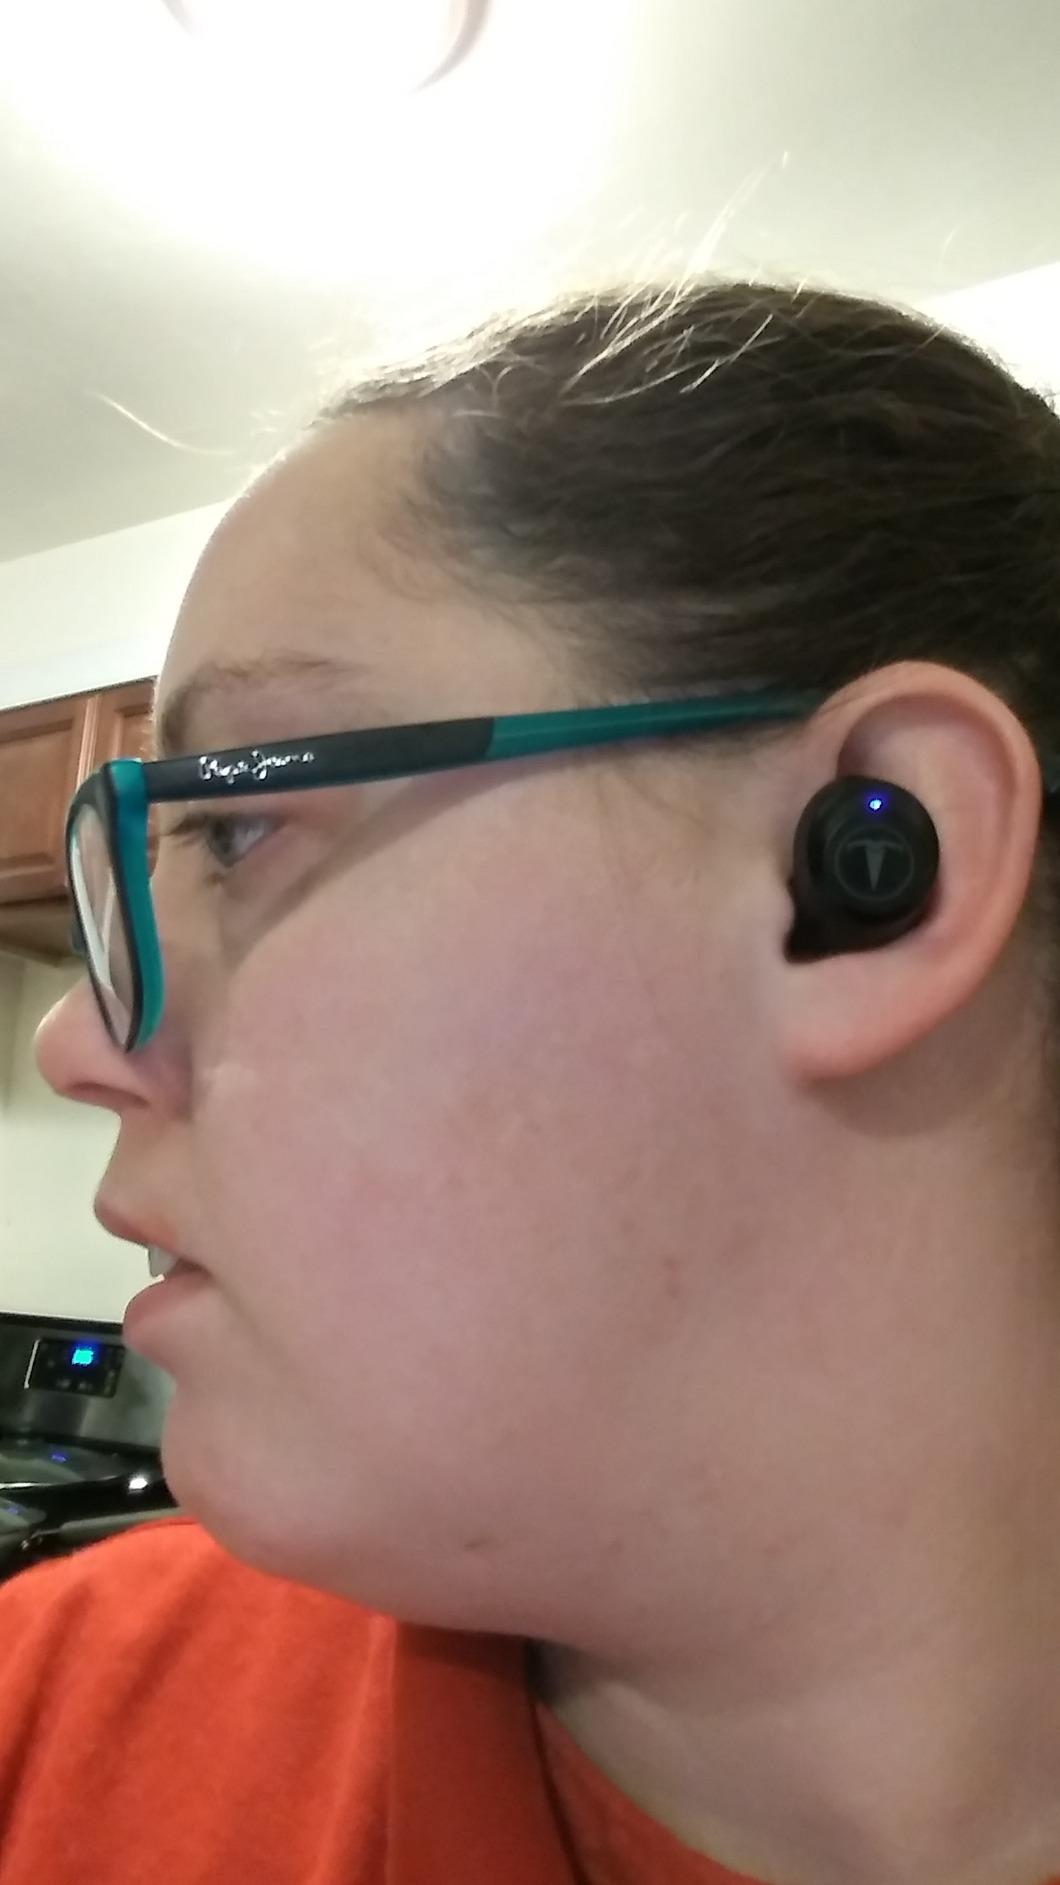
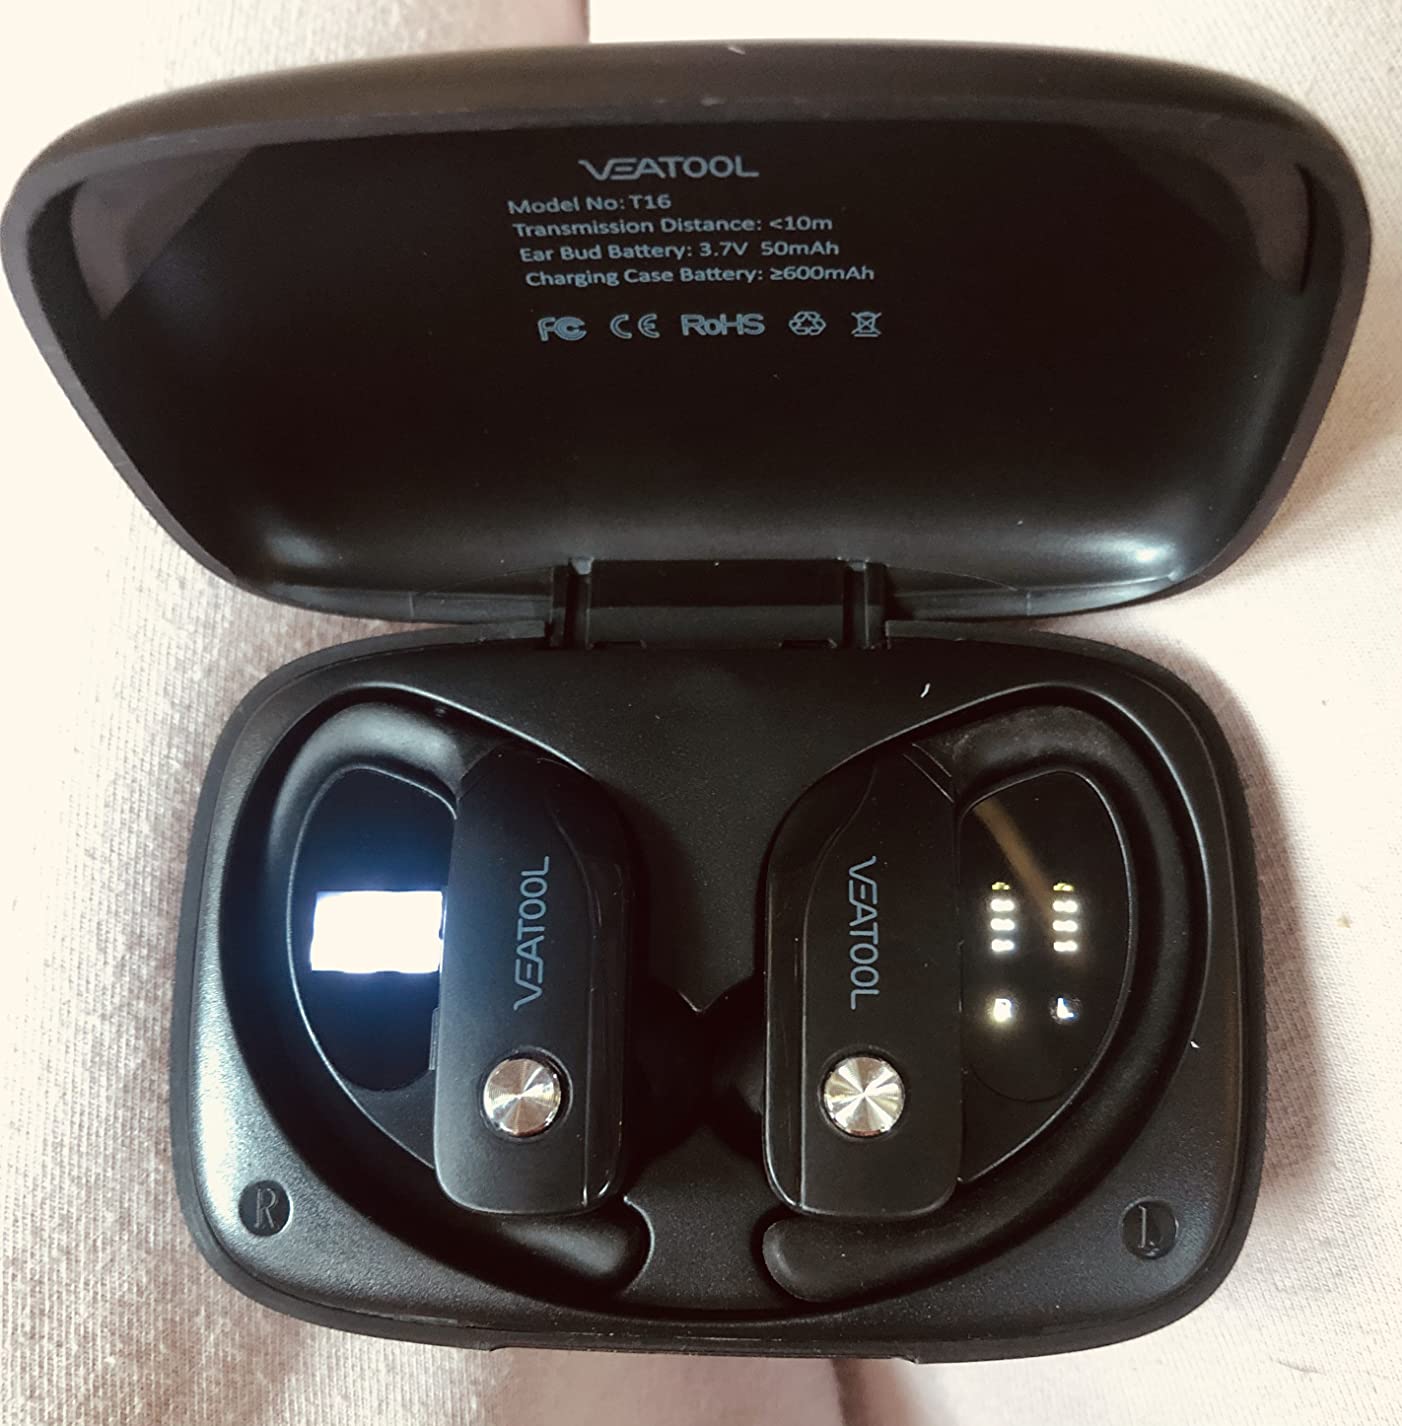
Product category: earbuds
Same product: no